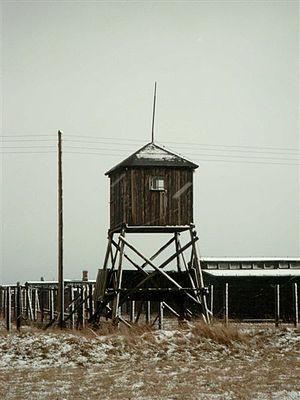
Camp de concentration et d'extermination nazi Majdanek, Gouvernement général des zones polonaise occupées: Mirador.
Majdanek ou Maïdanek, officiellement le KL Lublin pendant la Seconde Guerre mondiale, est à la fois un camp d'extermination, un camp de prisonniers de guerre et un camp de concentration nazi se trouvant à 2 km au sud du centre de la ville polonaise de Lublin. C'est le siège du quartier général de l’Aktion Reinhard sous la direction d'Odilo Globocnik. Il fonctionna de 1941 à 1944 lors de la Shoah en Pologne.
Une tour d'observation aussi appelé tour panoramique est une tour construite pour pouvoir voir au loin en utilisant le simple principe de l'élévation : en hauteur notre champ de vision s'élargit, la hauteur élimine certains obstacles et repousse les limites de l'horizon.
Dans un contexte militaire ou carcéral, un mirador est une tour d'observation destinée à surveiller une zone. On parle aussi de tour de garde ou de tour de surveillance.